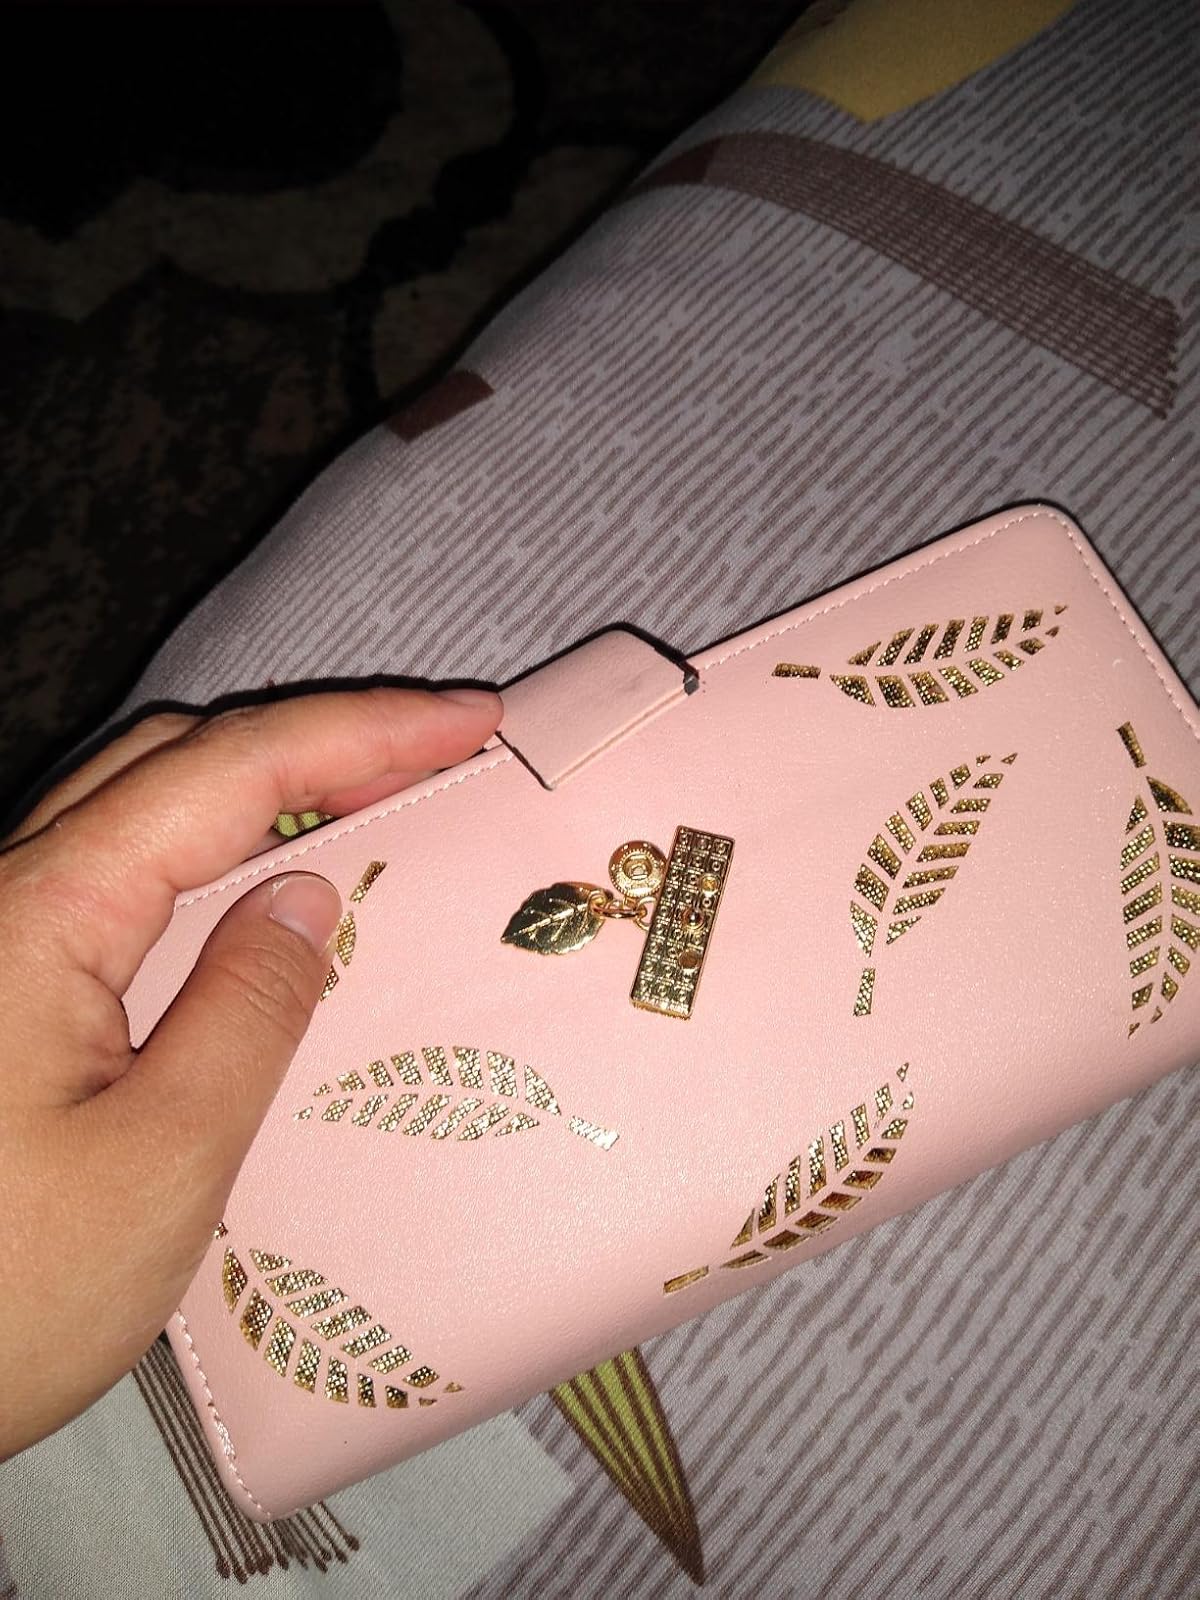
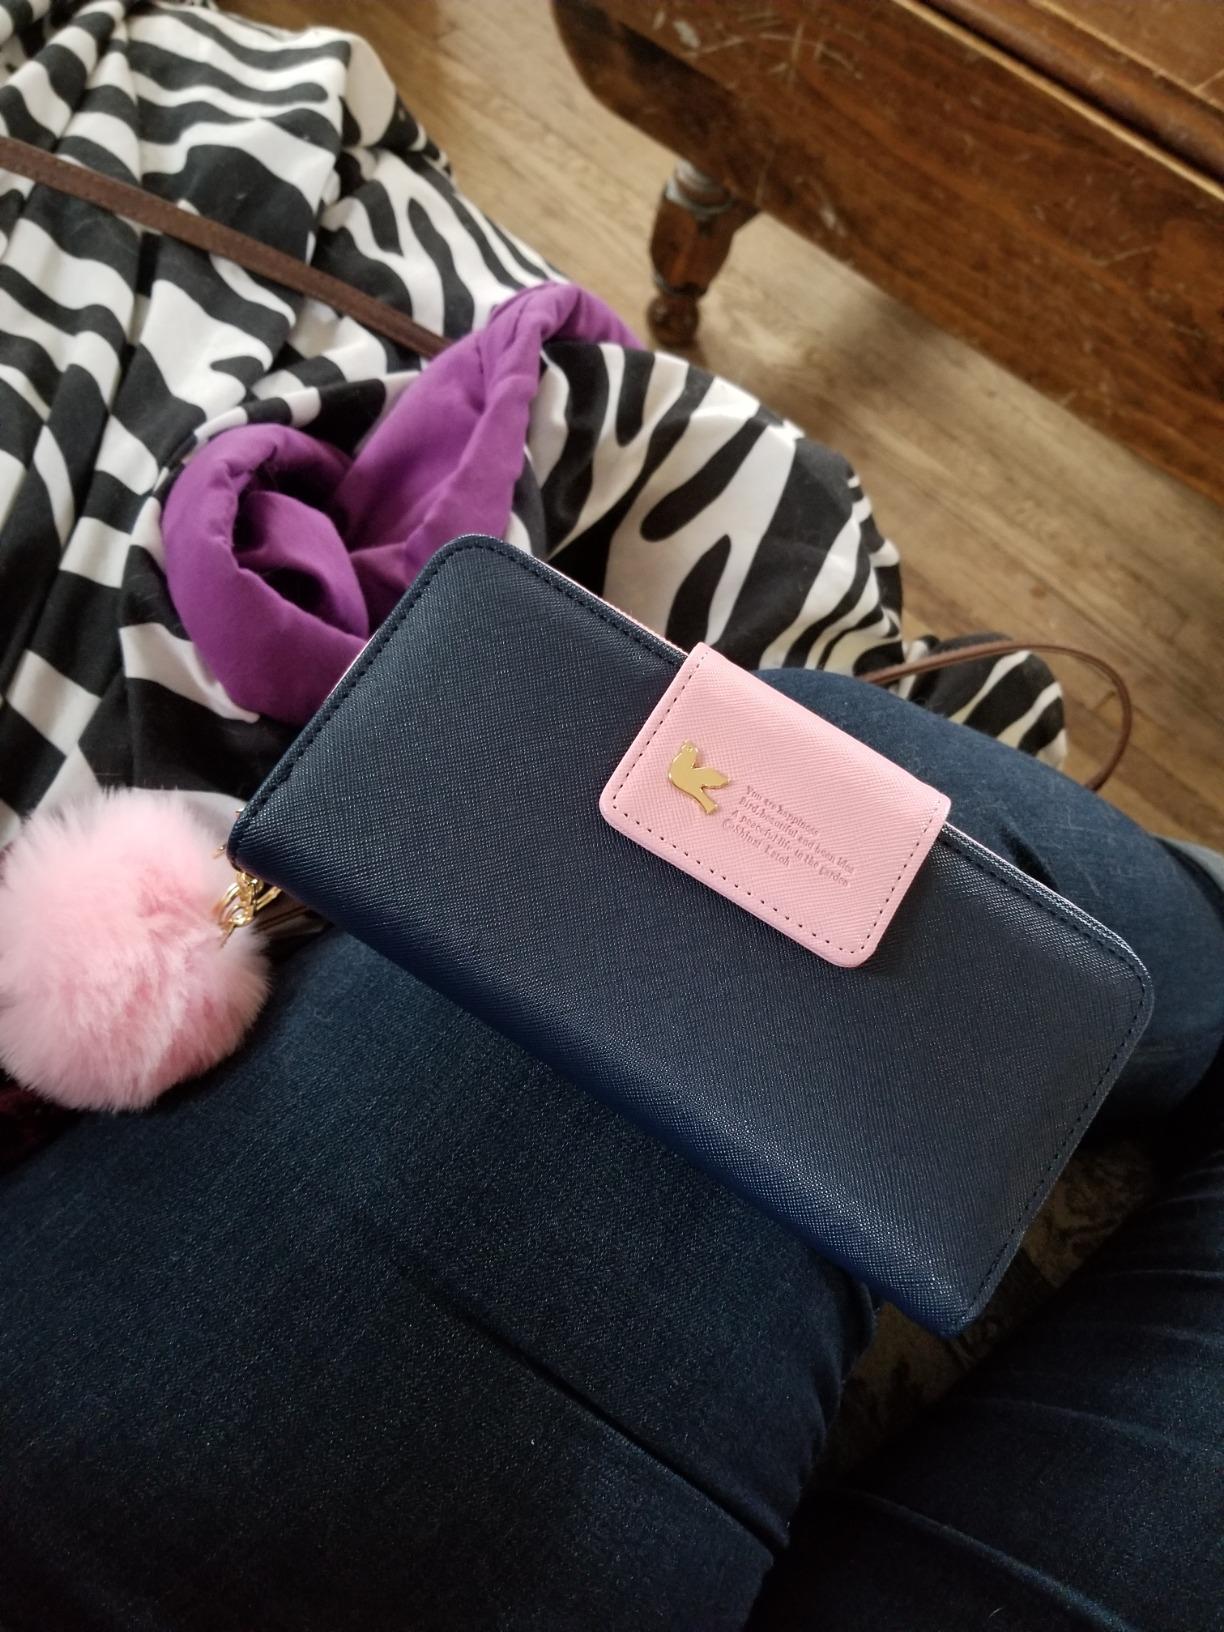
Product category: accessories_handbag
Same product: no